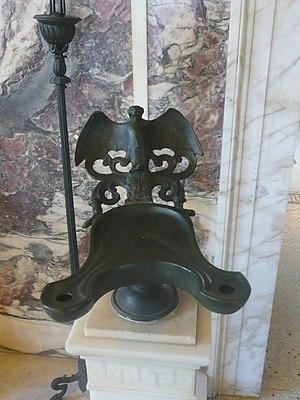
A Beaulieu-sur-Mer (Alpes-Maritimes, France), villa Kérylos, Andron (salon des hommes), grand salon, lampe à huile double en bronze.
L'huile d'olive de Provence est protégée par une appellation d'origine contrôlée à la suite d'une enquête diligentée par l'INAO, dont les conclusions ont été déposées auprès de la commission le 26 octobre 2006 et la signature du décret parut au Journal officiel le 14 mars 2007.